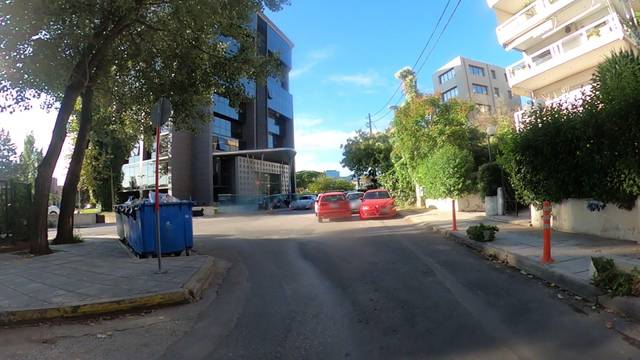
Region: Greece
Coordinates: 38.047, 23.809